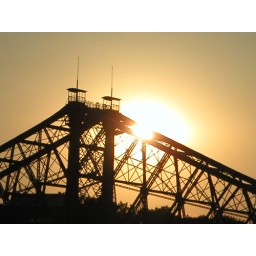
The &amp;quot;Blue Wonder&amp;quot; is a bridge across the river Elbe in the city Dresden ( Germany )